Škoda Popular

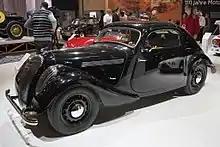
Škoda Popular Sport Monte Carlo

In 1937 Škoda applied overhead valves to the 995 cc engine to create the Popular OHV model. This produced and had a top speed of but was as economical as the sidevalve. Wheelbase was slightly increased to 2,440 mm. The Popular OHV was produced until 1938 and a total of 5,500 were made.